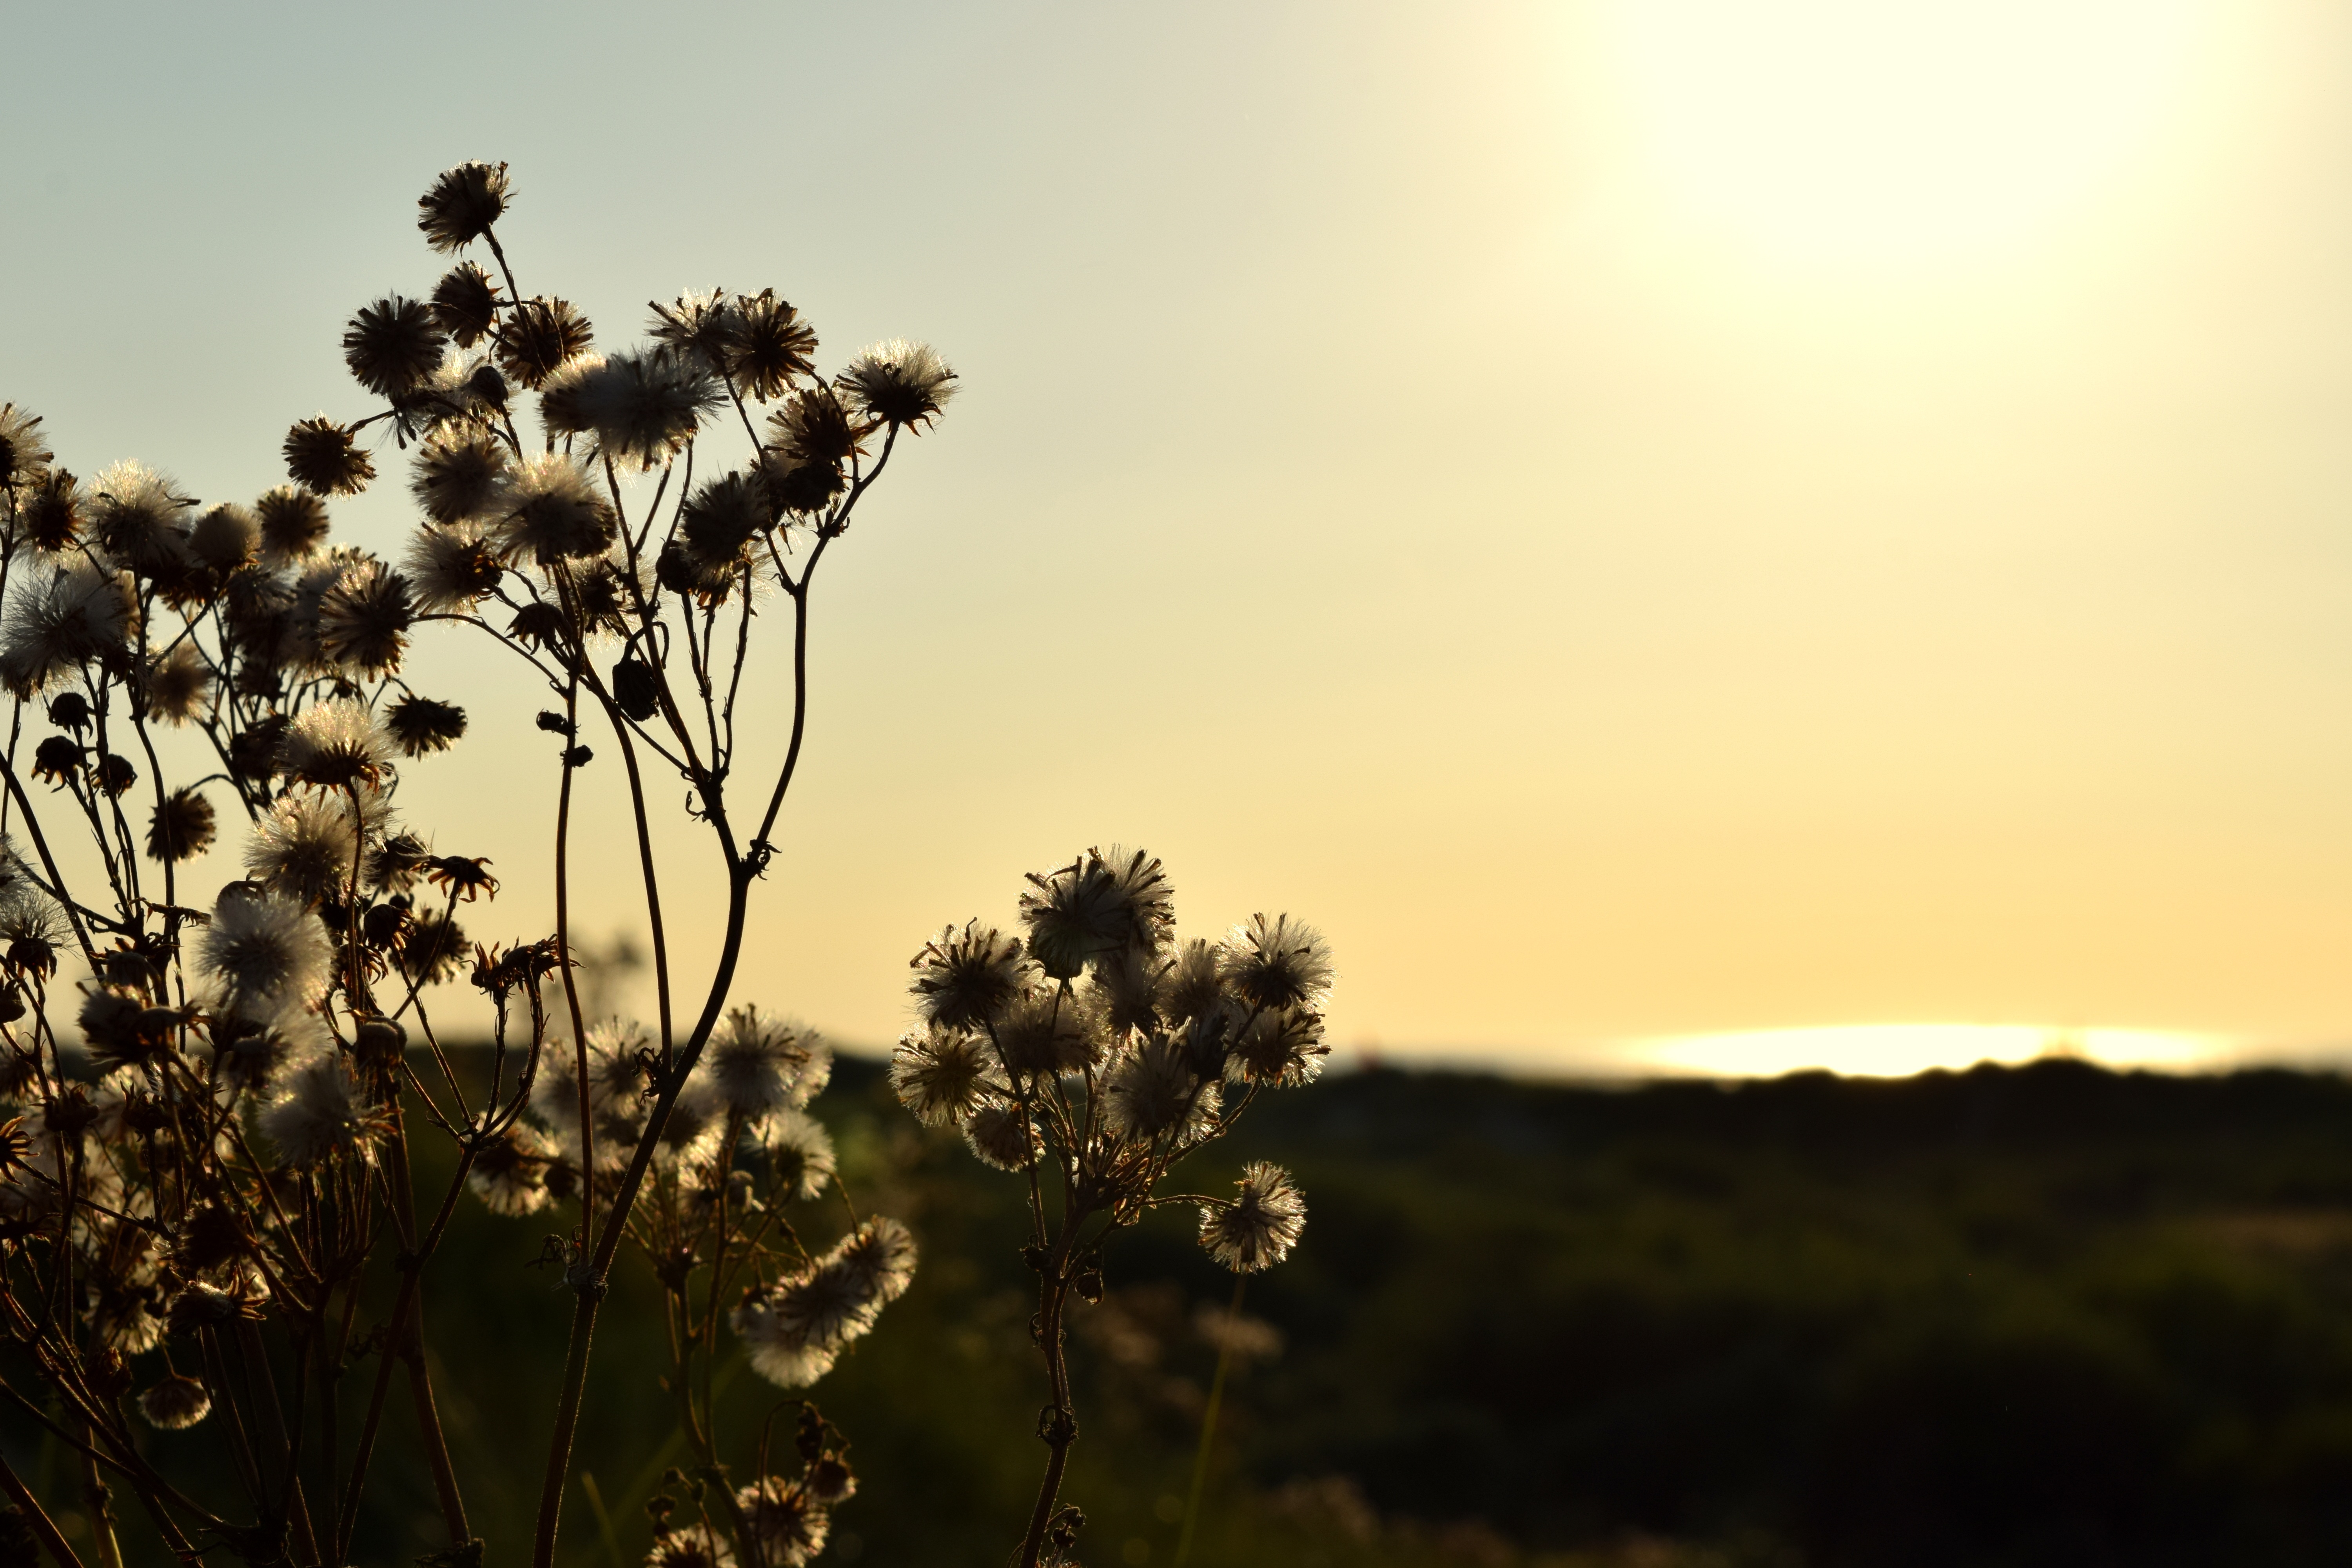
tree, nature, grass, horizon, cloud, plant, sky, sun, sunrise, sunset, field, meadow, prairie, sunlight, morning, dune, flower, dawn, summer, dusk, evening, autumn, holiday, borkum, evening sky, grass family